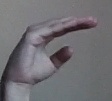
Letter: jeem